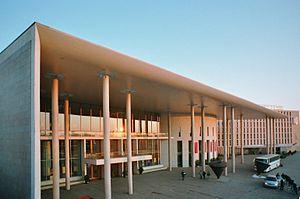
Fribourg-en-Brisgau est une ville d'Allemagne située dans le land de Bade-Wurtemberg. Ville arrondissement à part entière, Fribourg-en-Brisgau est le chef-lieu du district de Fribourg-en-Brisgau, ainsi que de celui de l'arrondissement de Brisgau-Haute-Forêt-Noire, dont elle ne fait cependant pas partie. Elle est aussi le siège de l'organisation régionale de planification Südlicher Oberrhein. De 1945 à 1952, elle fut la capitale du land de Bade, qui a alors fusionné avec deux autres länder pour former le Bade-Wurtemberg.